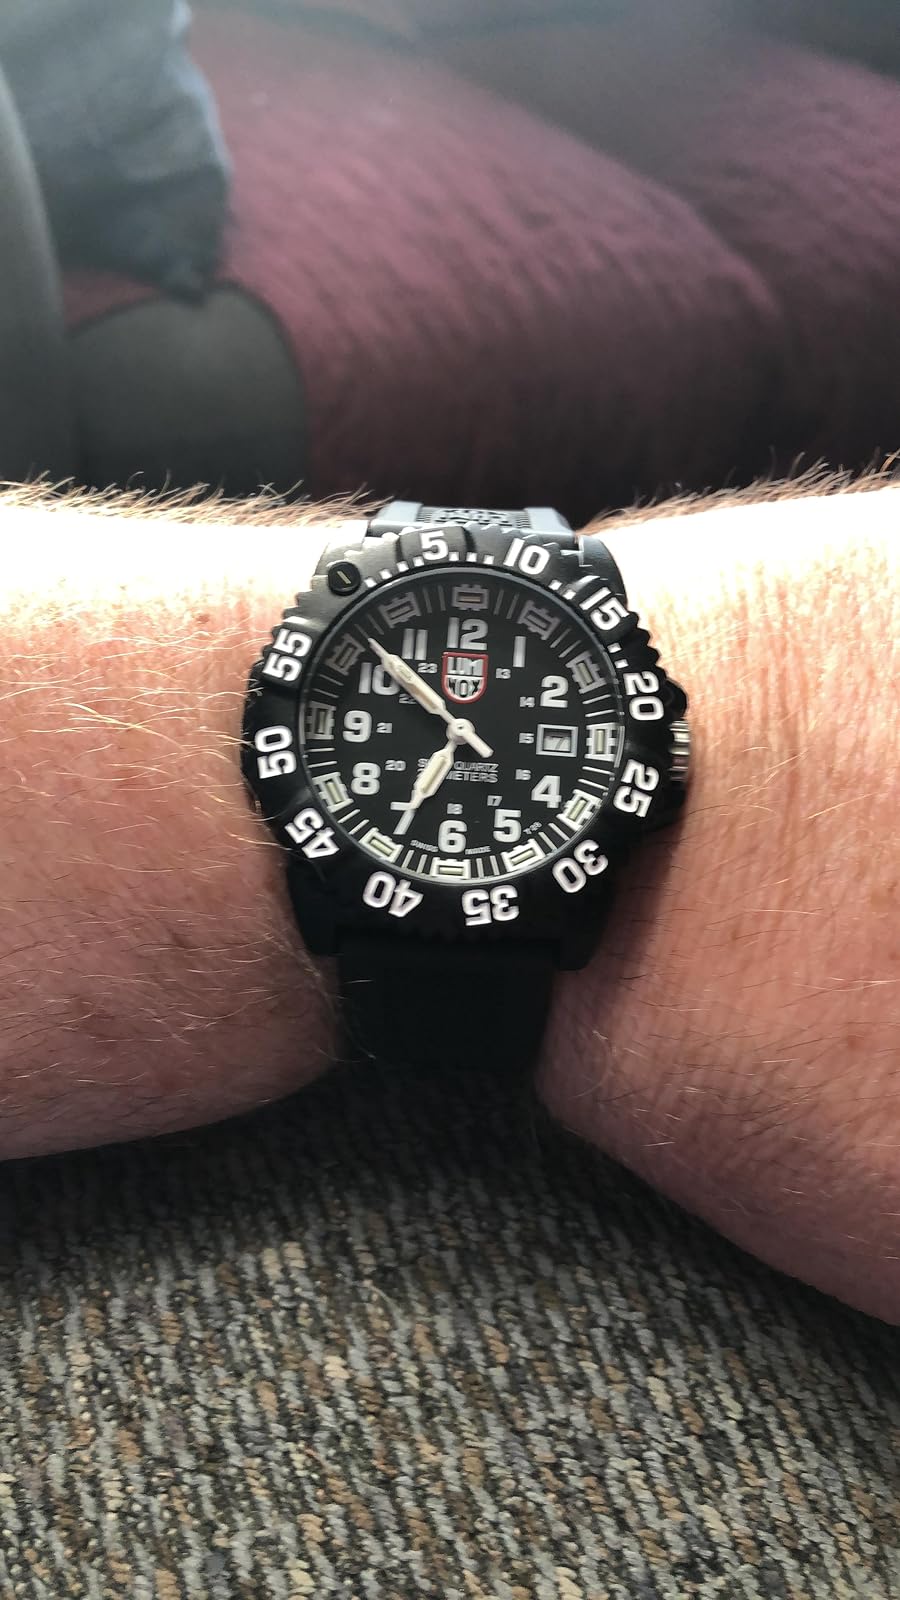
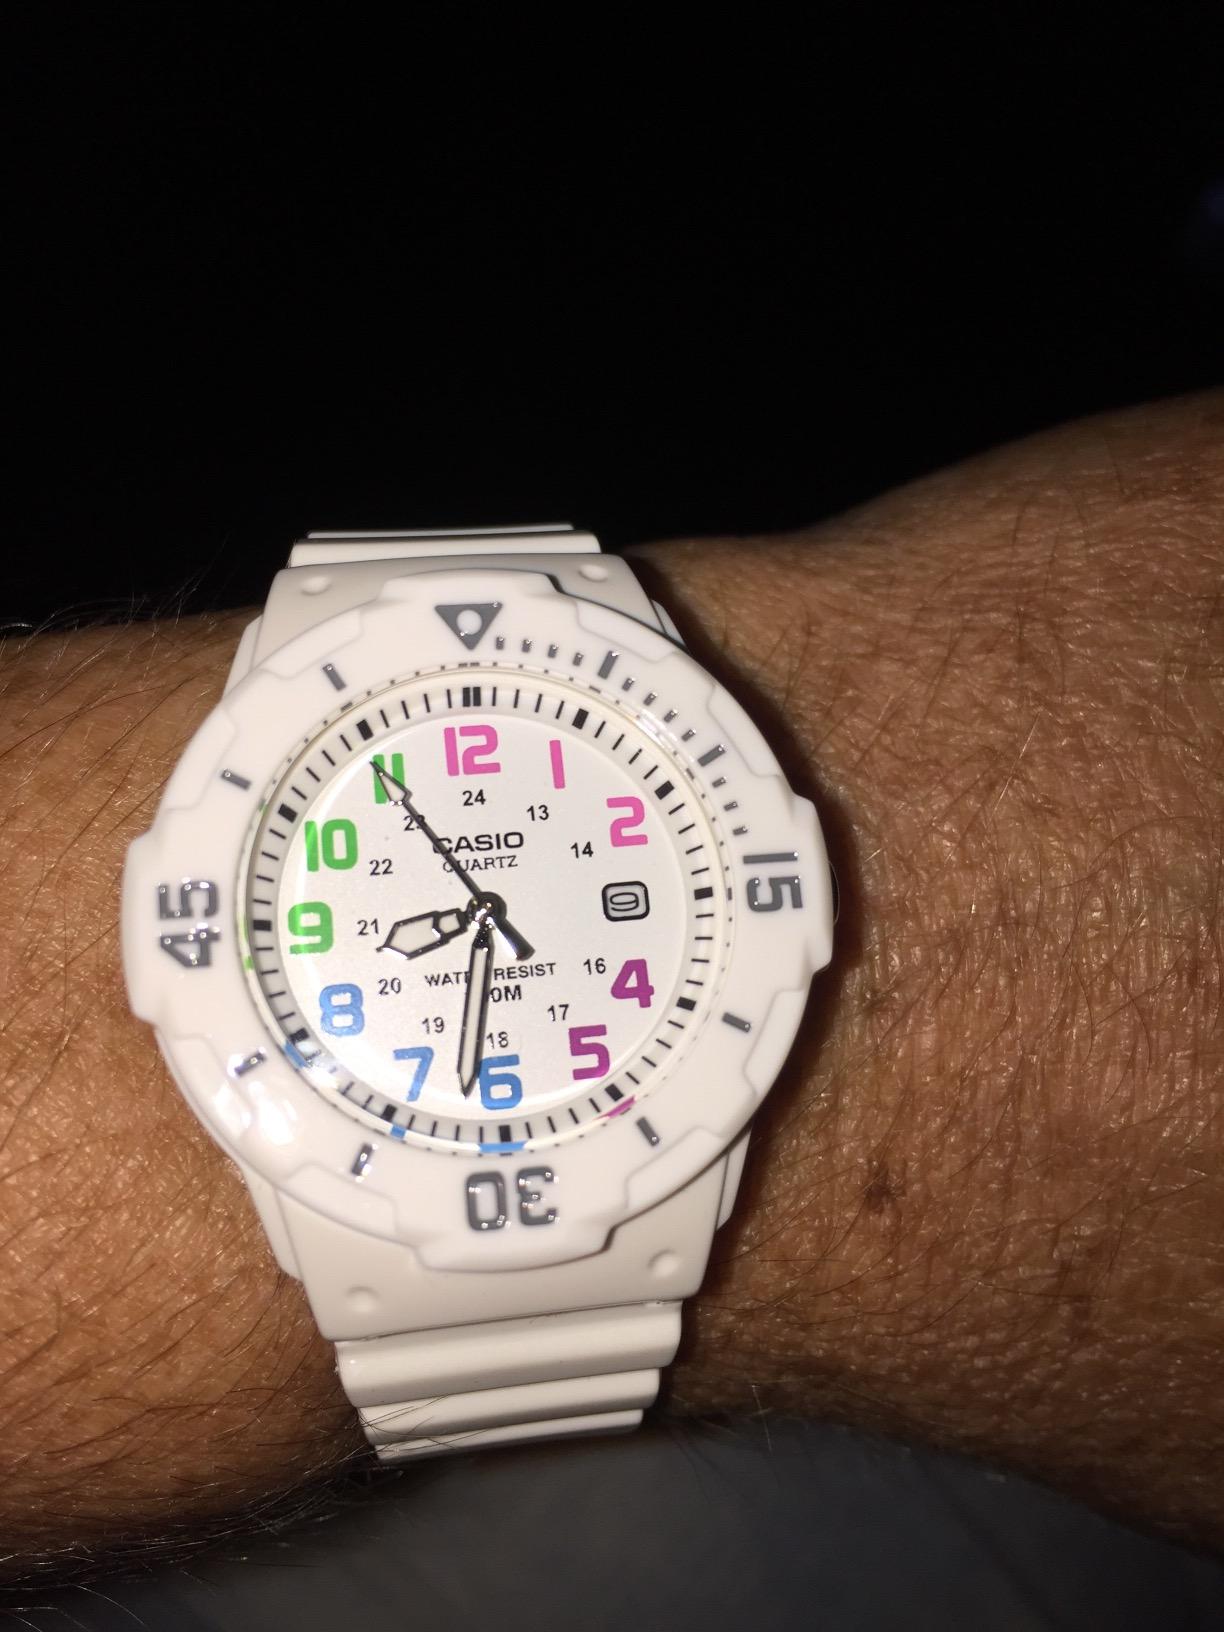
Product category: accessories_watch
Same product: no